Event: Nepal Earthquake
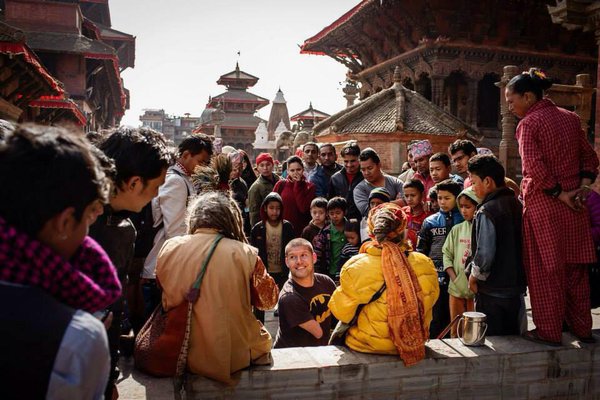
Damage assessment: no_damage